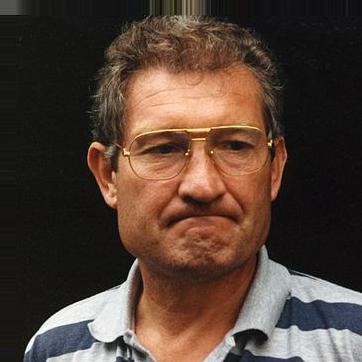
Age: 45